Jahula

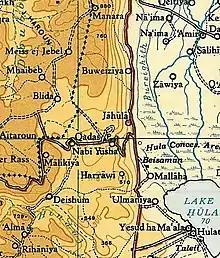
Jahula, 1945. Survey of Palestine. Scale 1:250,000.

In the 1922 census of Palestine, conducted by the British Mandate authorities, "Jahula" had a population of 214; all Muslims, increasing in the 1931 census to 357; still all Muslims, in a total of 90 houses.